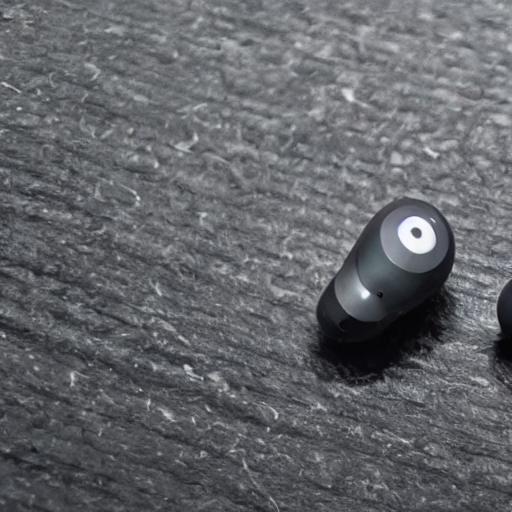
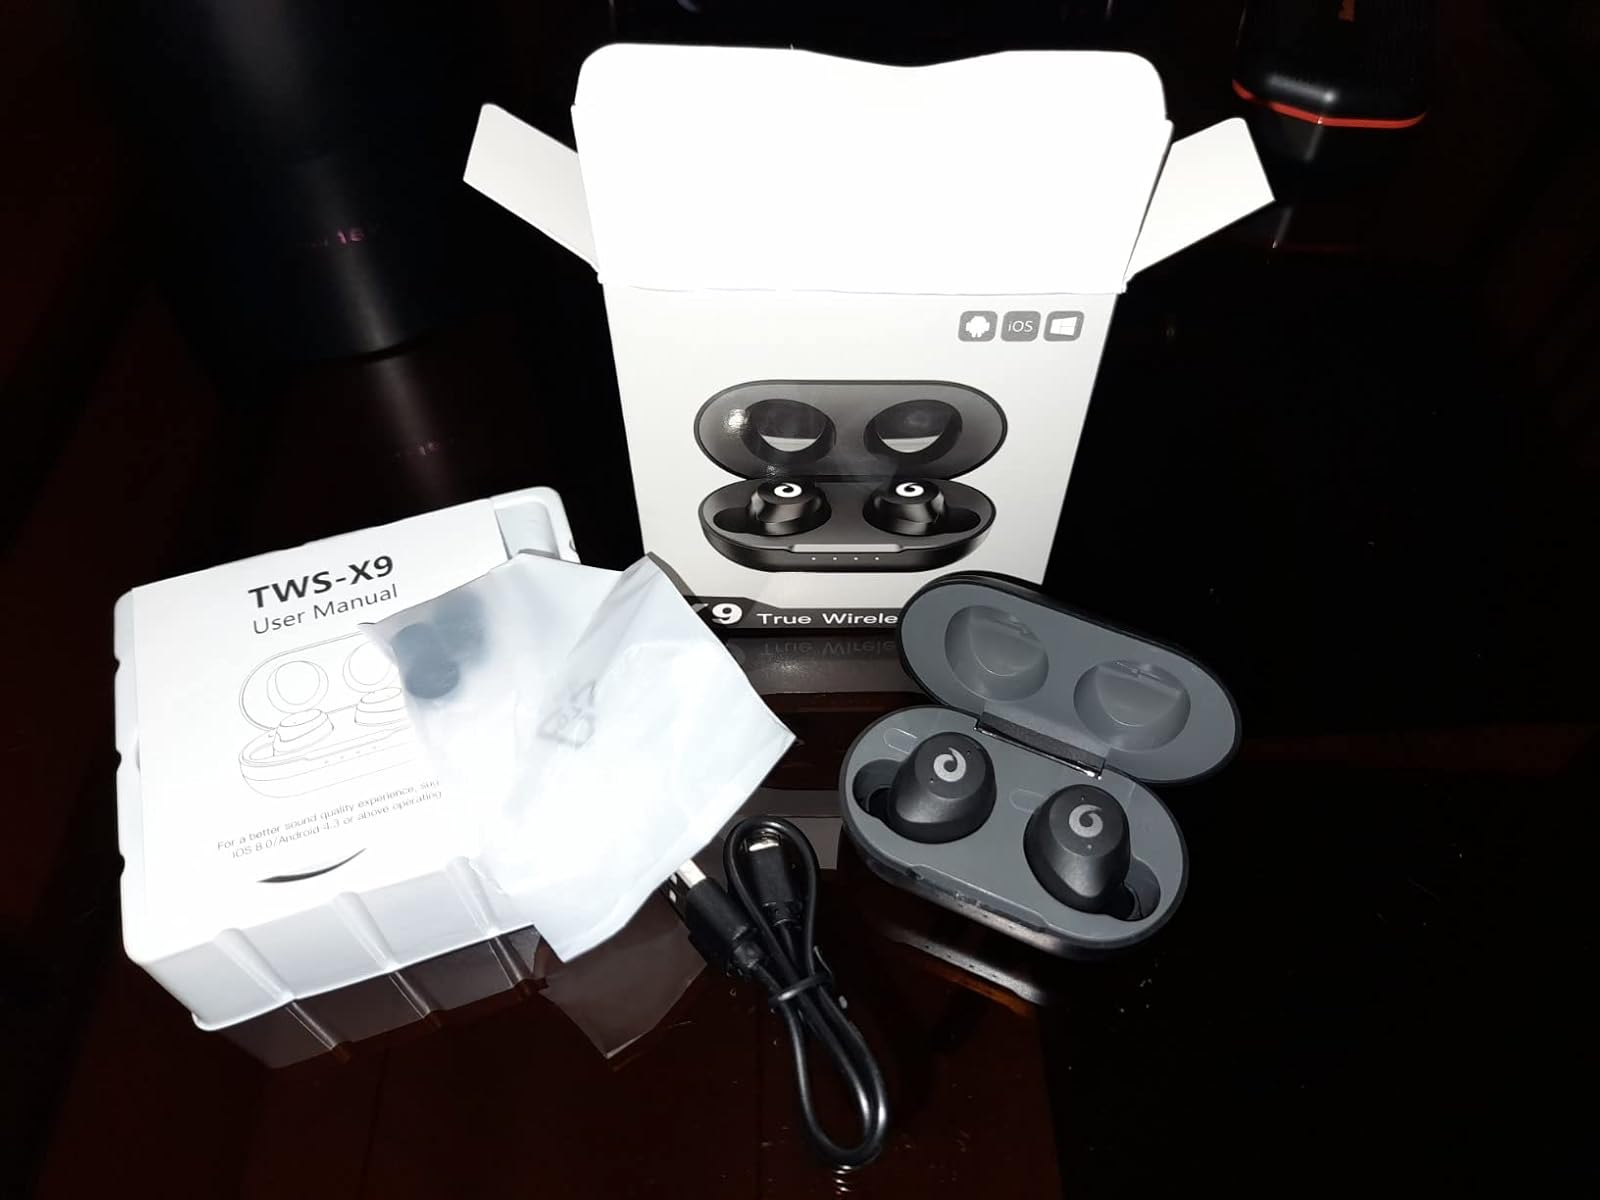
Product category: earbuds
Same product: no